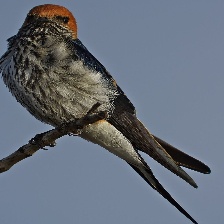
Species: STRIPPED SWALLOW
Scientific name: CECROPIS ABYSSINICA